Alfa Romeo Alfasud

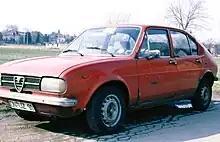
Rusty Alfa Romeo Alfasud (about 6 years, and 88,000 km old).

The Alfasud became notorious for its propensity to rust, notably because of an assembly process that combined inferior recycled steel, and the factory's Pomigliano d'Arco location just 15 kilometers from the Bay of Naples. In one instance, early bodies in white, ready for painting, were left in the naturally salty air outside of the assembly building. To inhibit rust, engineers called for filling all bodywork box-sections with synthetic foam, which was later discovered to hold moisture.